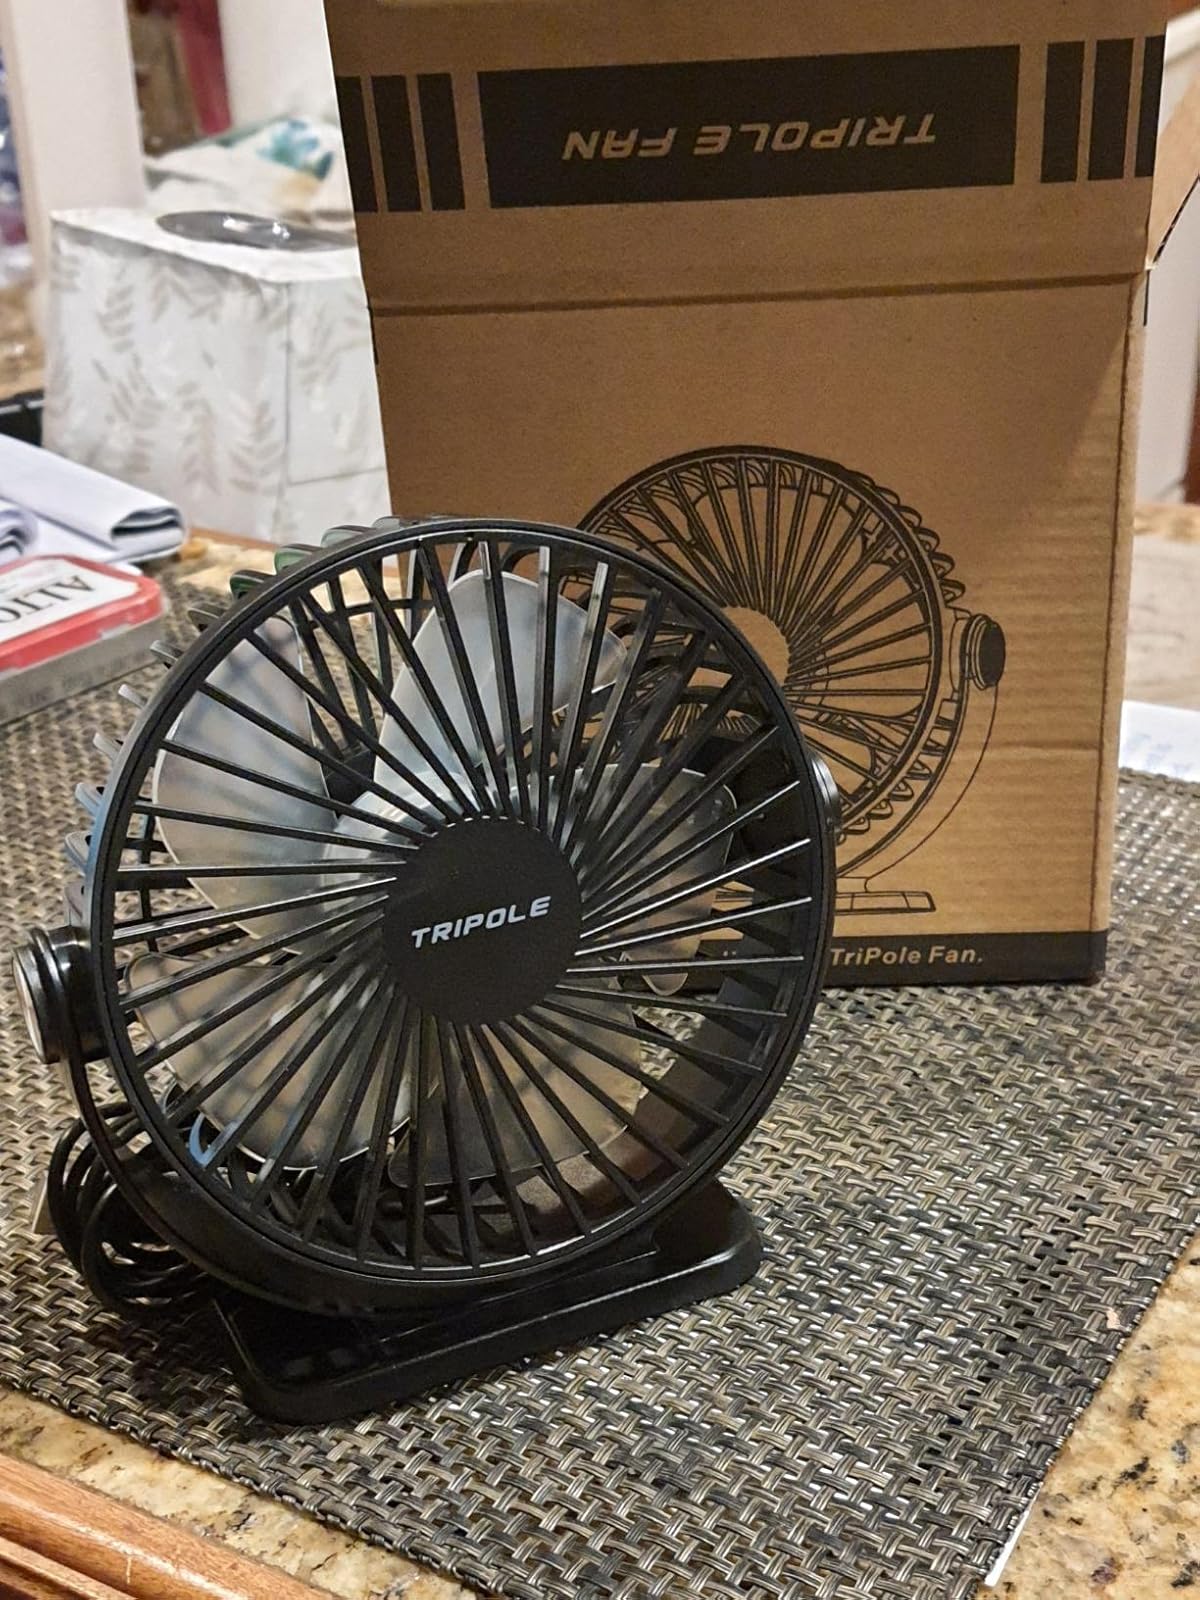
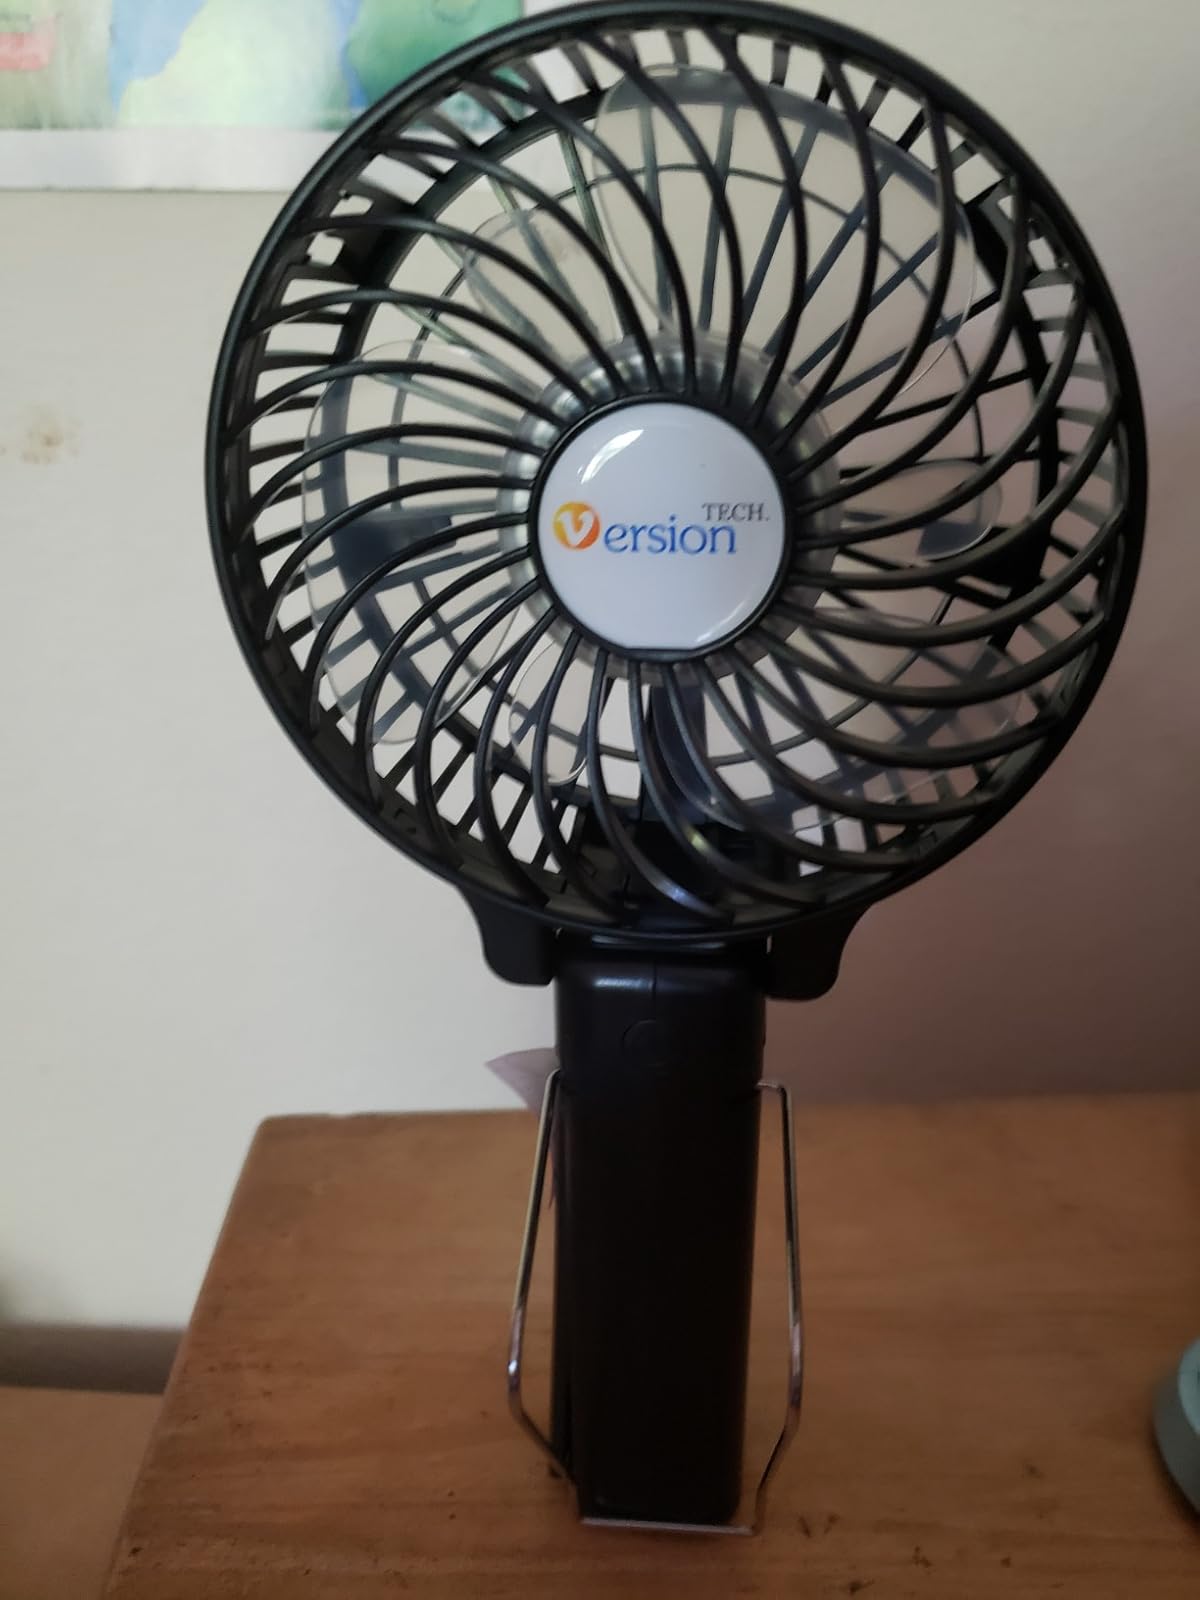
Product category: fan
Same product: no